Spanish language in California

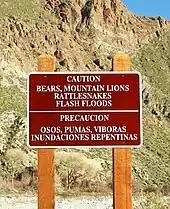
Bilingual sign where English and Spanish are displayed equally in size and font; the Colorado Desert in Southern California.

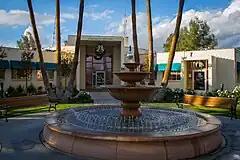
Coachella is an example of a city government that is officially bilingual in English and Spanish.

Spanish was the official administrative language of California through the Spanish and Mexican eras, until 1848. Following the U.S. Conquest of California and the Treaty of Guadalupe-Hidalgo, the U.S Government initially guaranteed the rights of the Spanish-speaking citizens in the Mexican Cession.